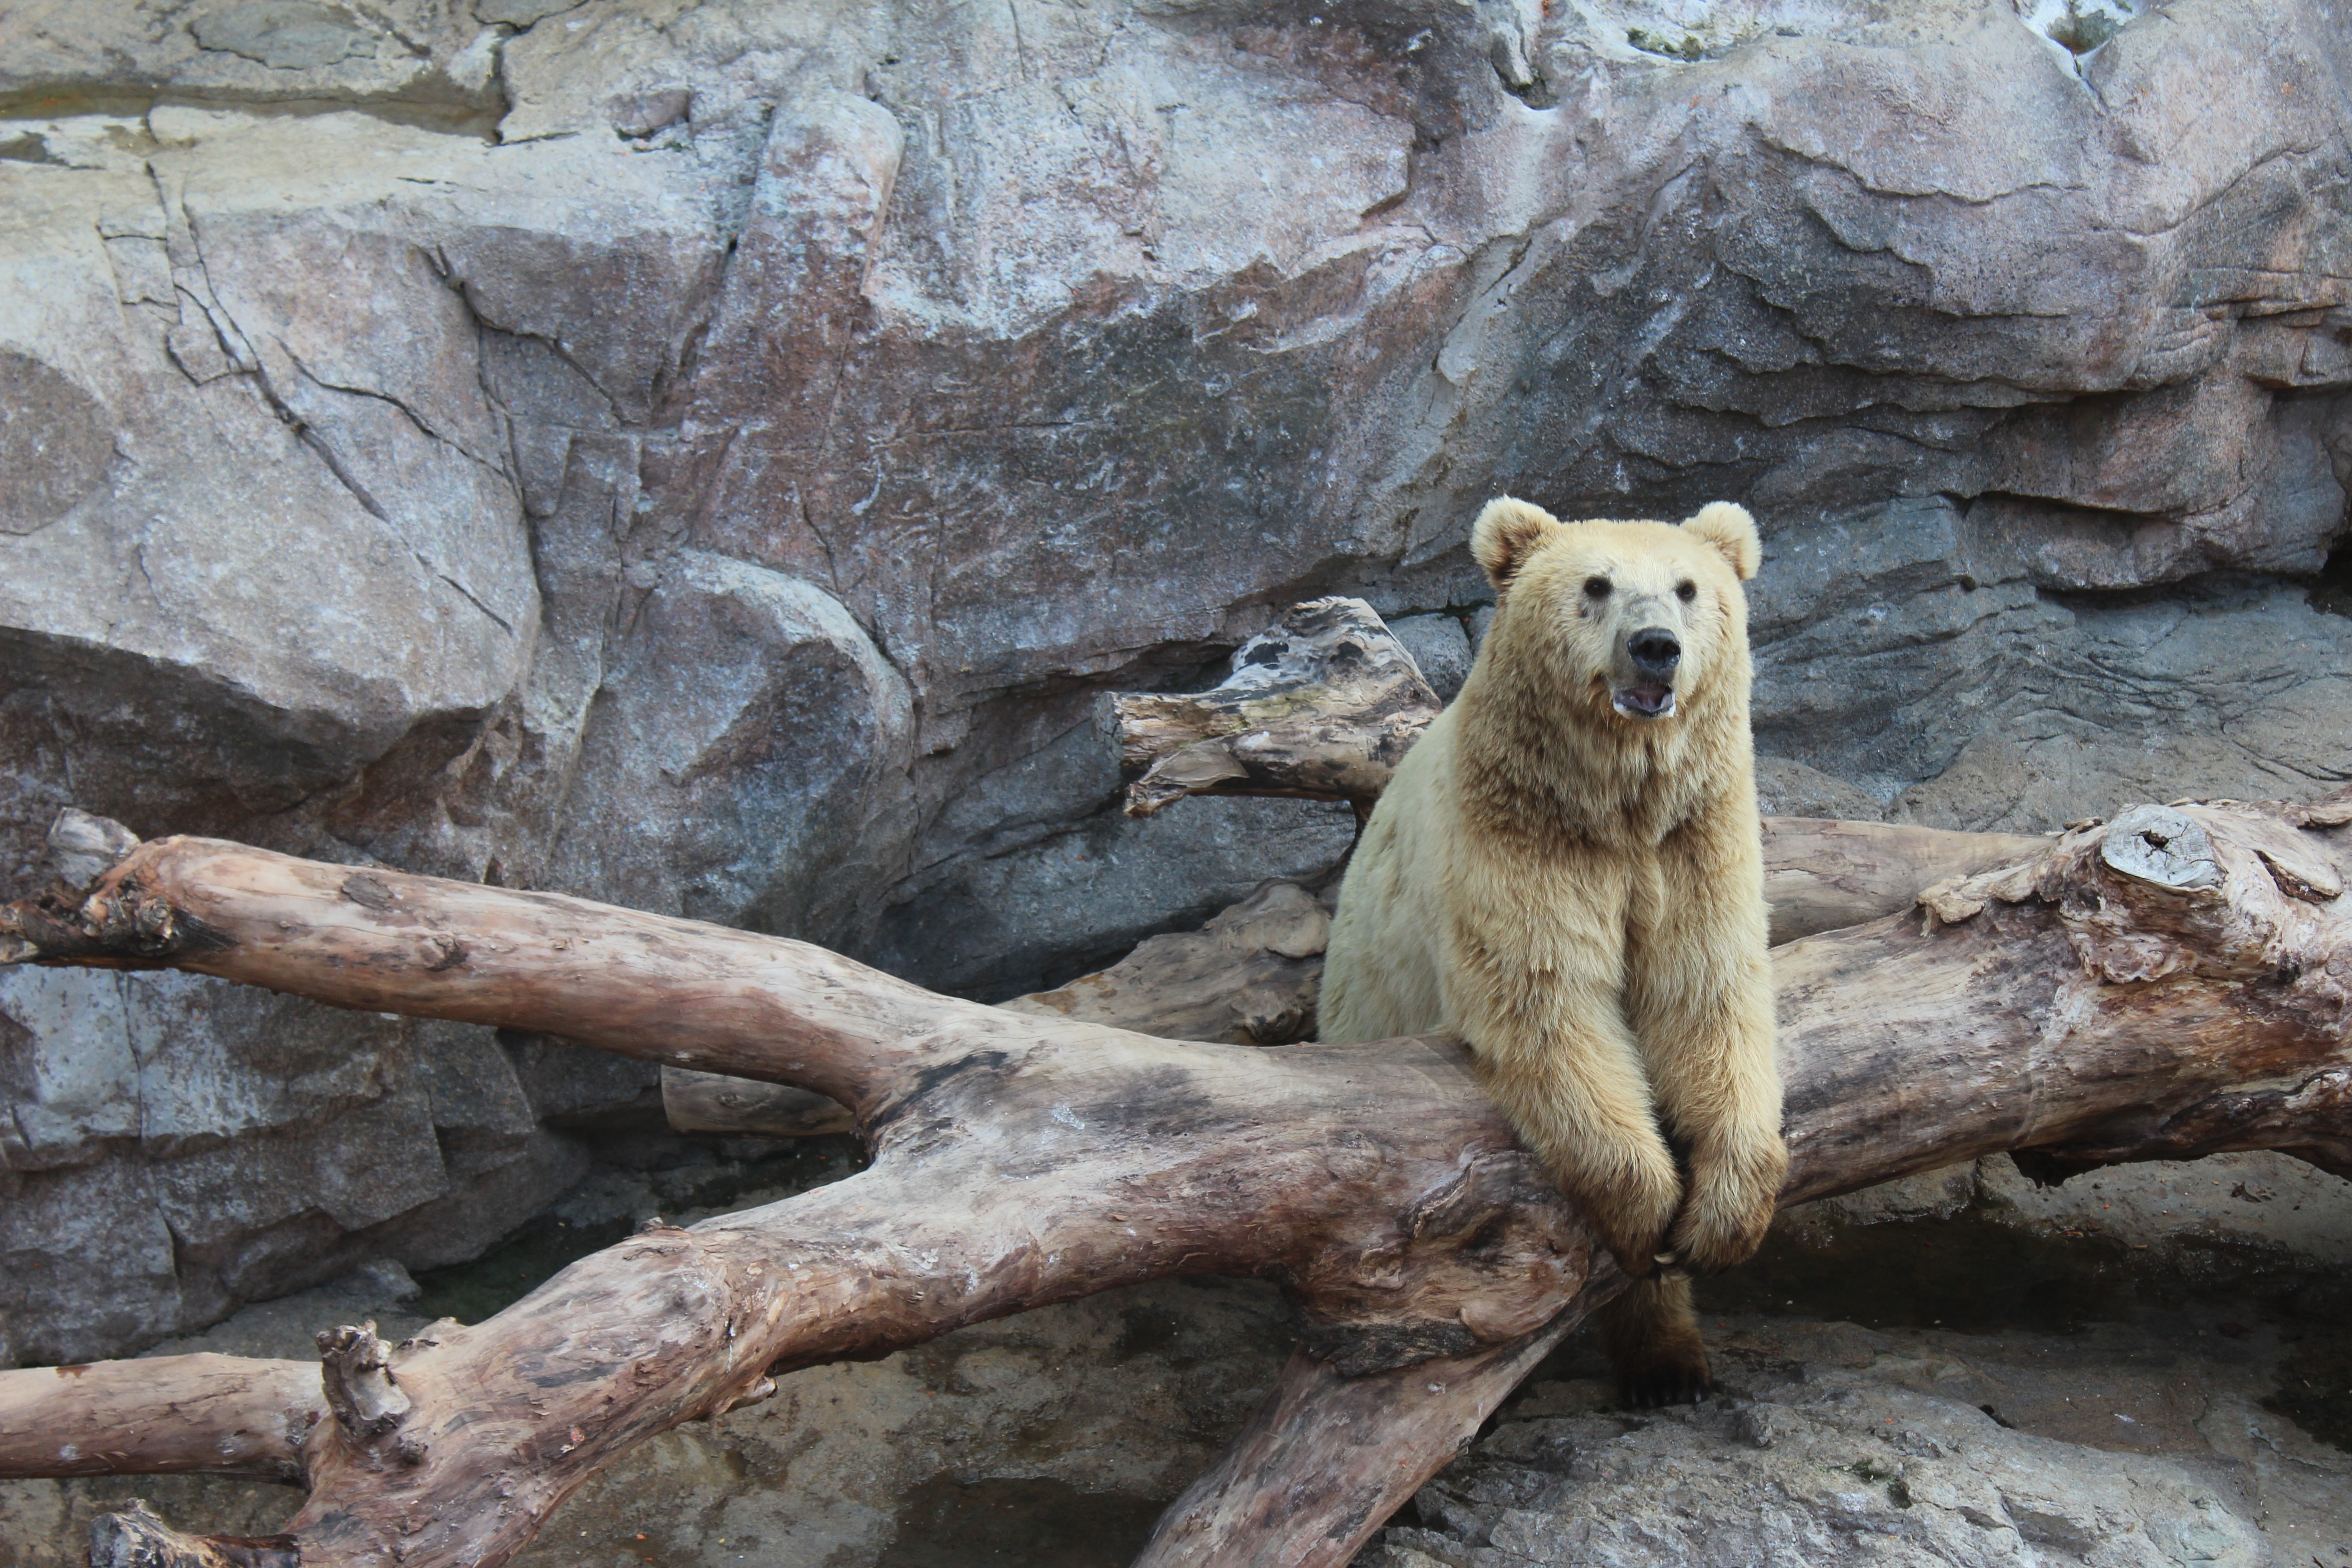
nature, animal, bear, wildlife, zoo, mammal, fauna, the bear